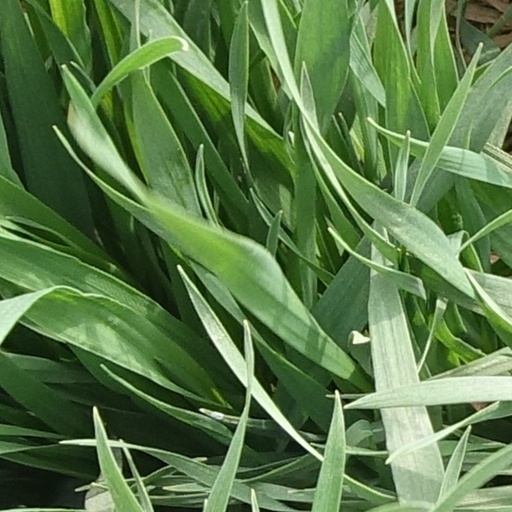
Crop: wheat